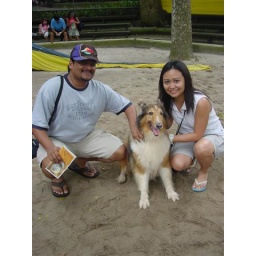
oct-06: another domestic animal in s'pore zoo. i wish i had a dog as adorable as this!